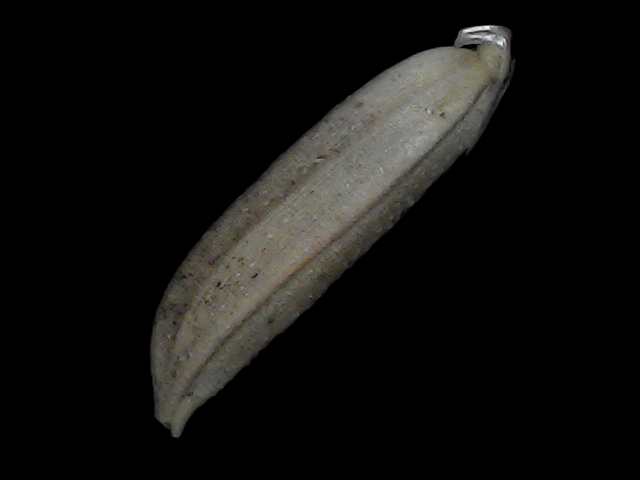
Rice variety: Bd57